Gibbs Museum of Pioneer and Dakotah Life

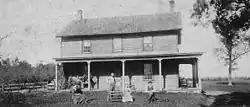
The south-facing side of the Gibbs farm house with family outside. The oak tree to the right of the photograph still exists today.

The museum focuses on the story of Jane Gibbs (née DeBow), who was taken at age six or seven from the neighbor's home where she was living due to her mother's severe illness near Batavia, NY in 1833 by the Stevens, a missionary family as a replacement for the daughter, their oldest, whom they had lost to illness. The Stevens family also included two younger boys. They eventually brought Jane west with them where they were assigned by the American Board of Missionaries to bring Christianity to the Dakotah people living near Lake Calhoun, Bde Maka Ska in what is now Minneapolis, Minnesota and Lake Harriet. They arrived at Fort Snelling in May 1835 when Jane was around nine years old. Once the mission was built on the shores of Lake Harriet about a mile from the village of Cloud Man, Jane attended the missionary school with the part Dakotah children of the soldiers stationed at Fort Snelling and traders and learned to speak their language. She developed a close relationship with the Dakotah and was given the name "Zitkadan Usawin" (Little Crow that was Caught) by the women of the village, who were moved by the story of her departure from her mother.